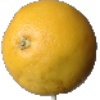
Label: white_grapefruit